Château de Hohenack

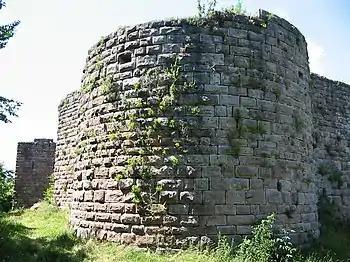

The Château de Hohenack (also described as Château du Hohenack and Château féodal du Petit Hohnack) is a ruined castle in the "commune" of Labaroche in the Haut-Rhin "département" of France.